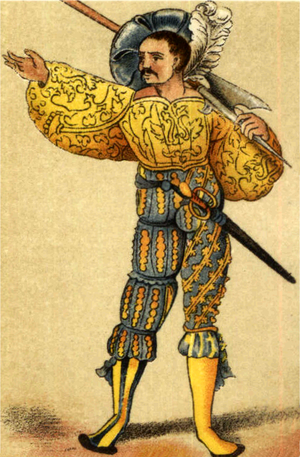
Lièpvre est une commune française située dans le département du Haut-Rhin, en région Grand Est.
Le katzbalger était une sorte d'épée.
Les lansquenets étaient des mercenaires, le plus souvent « allemands », opérant du XVᵉ à la fin du XVIᵉ siècle. Ils ont servi dans la plupart des armées européennes de l'époque et ont acquis une grande réputation dans la première moitié du XVIᵉ siècle pour leur efficacité mais aussi leur brutalité.